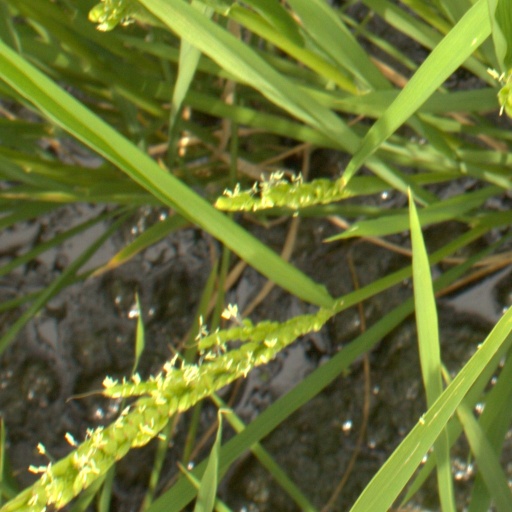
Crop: rice